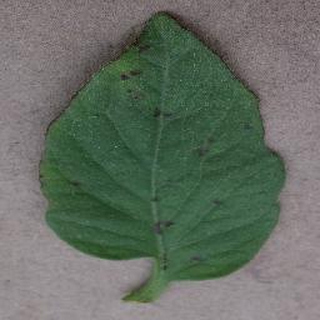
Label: tomato_bacterial_spot